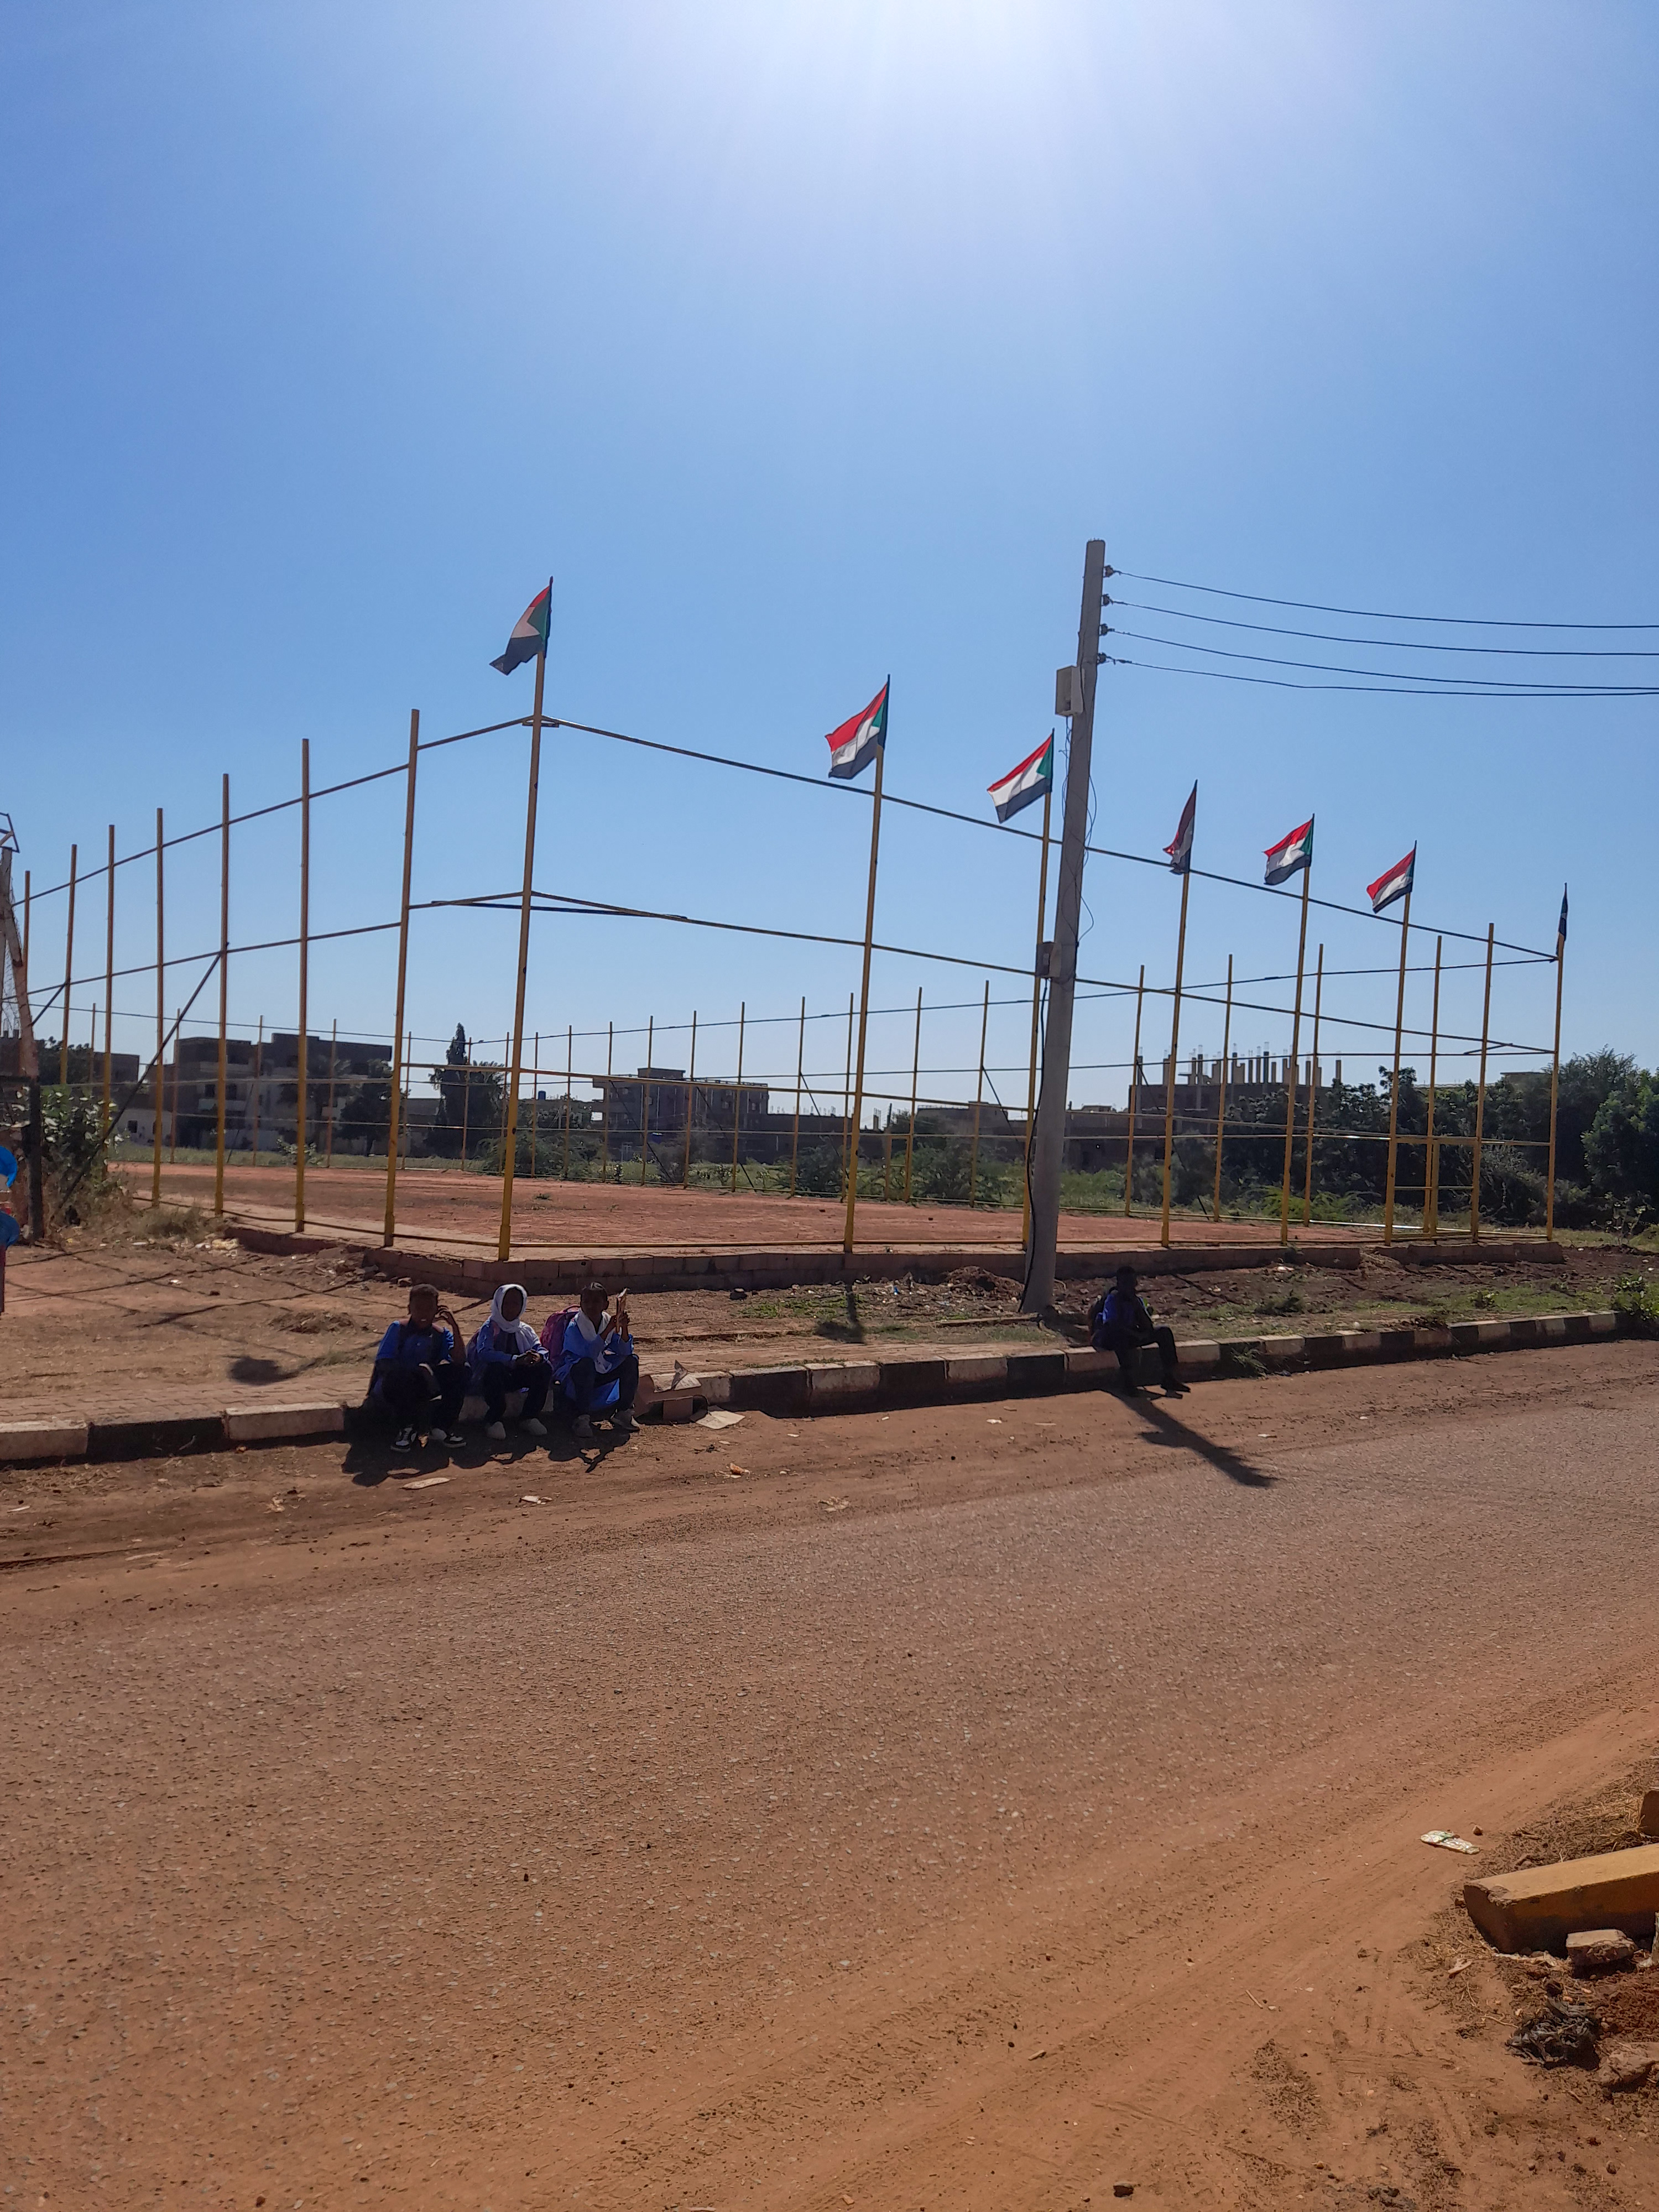
الوصف بالفصحى: ميدان للعب كرة القدم تم إحاطته بأسوار. تعد الميادين الترابية من أبرز سمات الأحياء السكنية في السودان، لا يكاد يخلو حي سكني من إحدى هذه الميدان سواء كانت محاطة بسور (كما في الصورة) أو بدون سور
التصنيف: Uncategorized